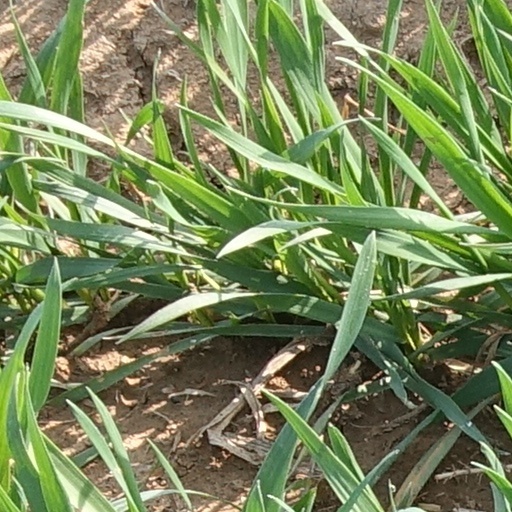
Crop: wheat